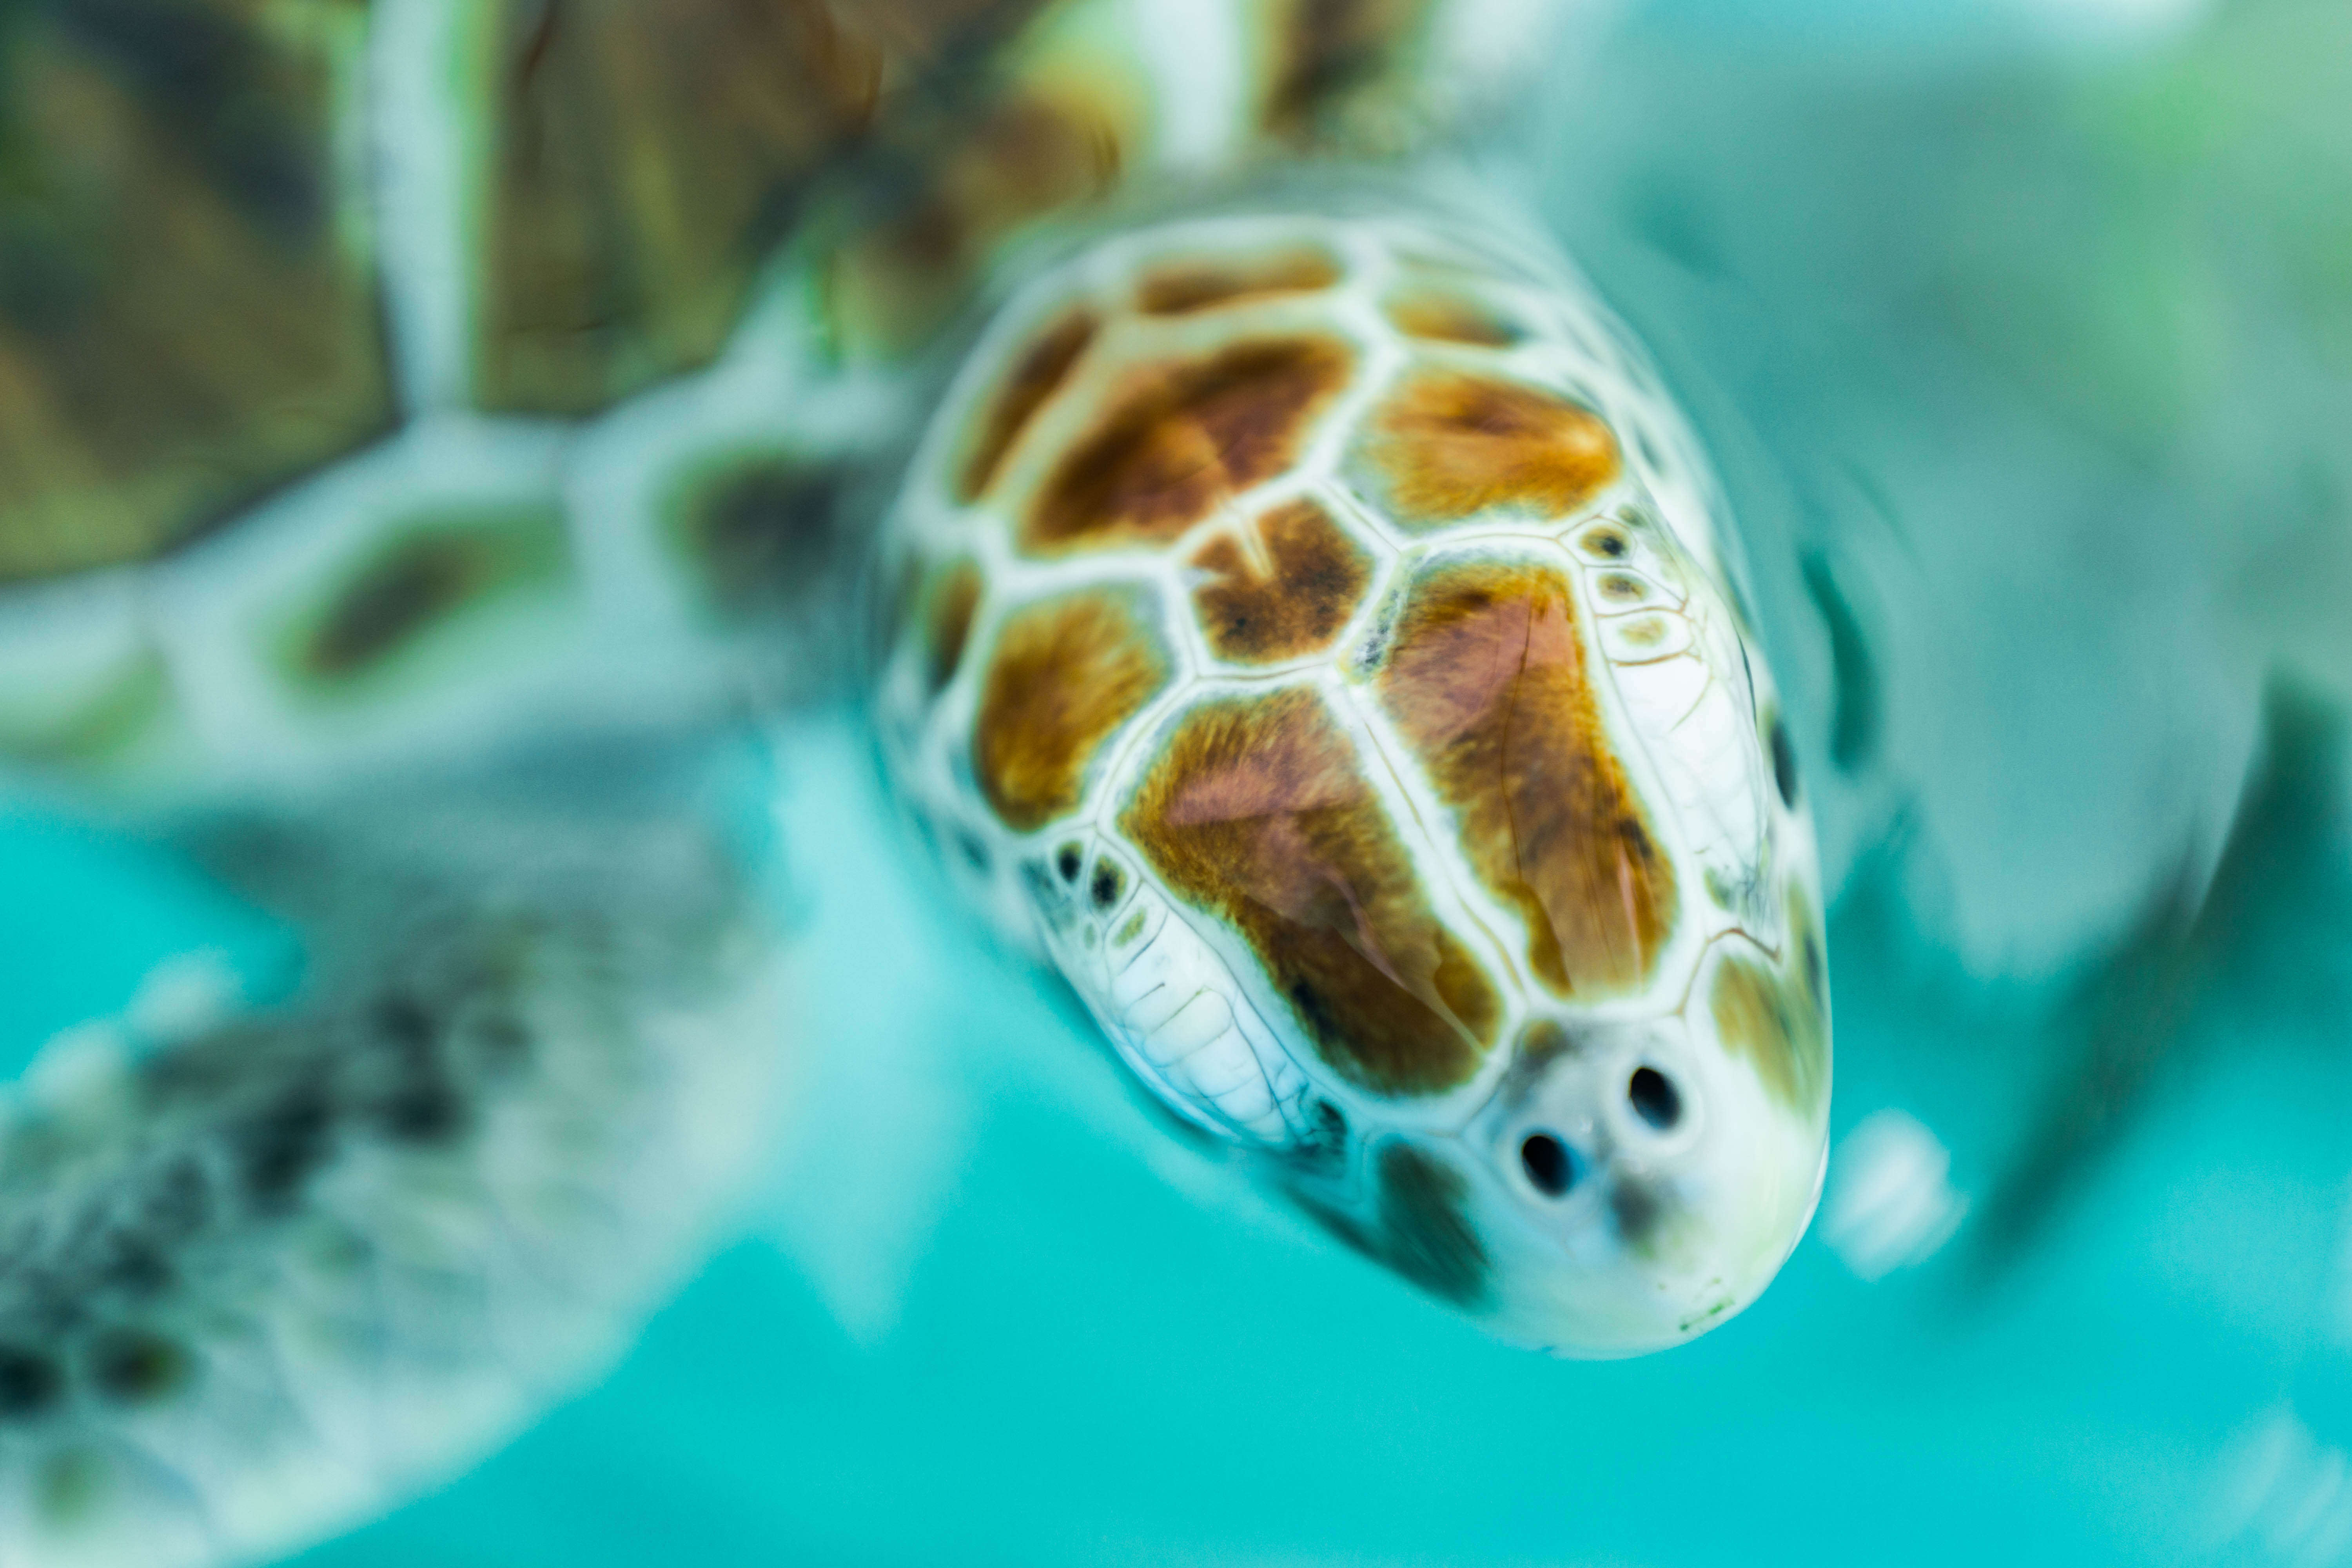
underwater, biology, turtle, sea turtle, reptile, close up, vertebrate, macro photography, organism, loggerhead, marine biology